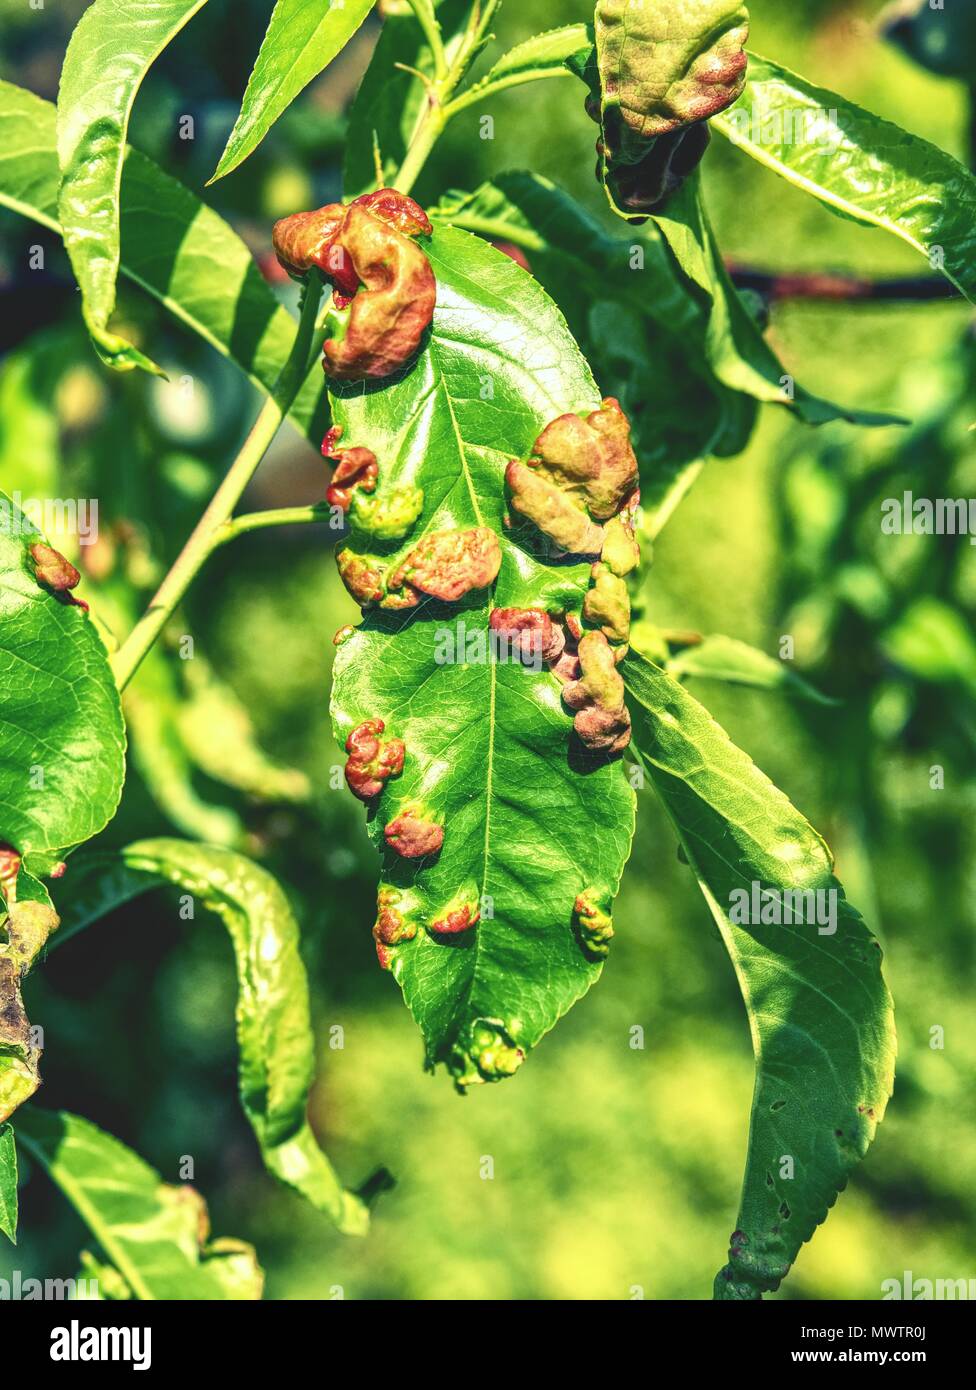
Plant: Peach
Disease: peach leaf curl